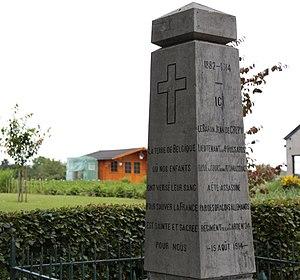
Monument au Lieutenant de Crépy
Les Bulles est une section de la ville belge de Chiny située en Région wallonne dans la province de Luxembourg.